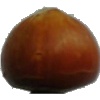
Label: Nut Forest 1